NFL Quarterback Club 99

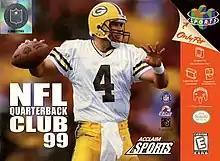
North American packaging cover featuring Brett Favre.

NFL Quarterback Club '99 Is a sports game released in November 1998, developed by Iguana Entertainment and published by Acclaim Entertainment for Nintendo 64.